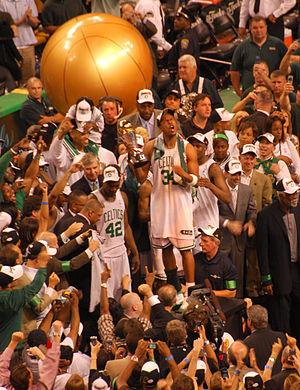
La saison 2007-2008 des Celtics de Boston est la soixante-deuxième saison de basket-ball de la franchise américaine de la National Basketball Association. Après une saison noire en 2006-2007, la franchise construit un effectif composé de vétérans de la NBA parmi lesquels Kevin Garnett, Ray Allen et Paul Pierce qui forment le « Big Three ». Agents libres recrutés en août, Eddie House et James Posey sont les derniers renforts importants de l'effectif avant le début de la saison. Les joueurs expérimentés P. J. Brown et Sam Cassell viennent renforcer l'effectif en cours de saison.